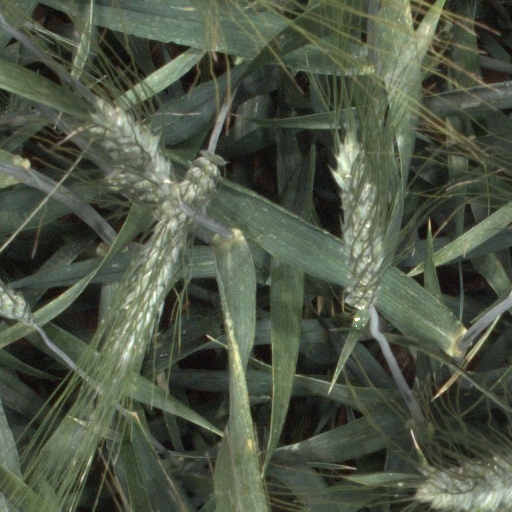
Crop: wheat